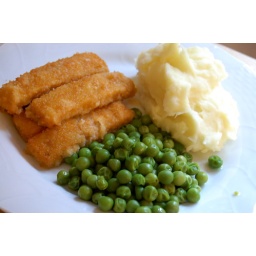
nibbles from under the sea, green drops and cloud fluff